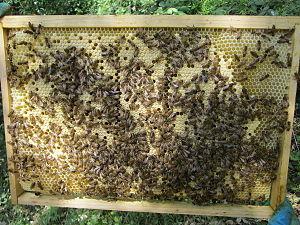
L'apiculture est une branche de l’agriculture qui consiste en l’élevage d’abeilles à miel pour exploiter les produits de la ruche, principalement du miel mais également la cire, la gelée royale, le pollen et la propolis. L’apiculteur doit procurer au rucher un abri, des soins, et veiller sur son environnement.